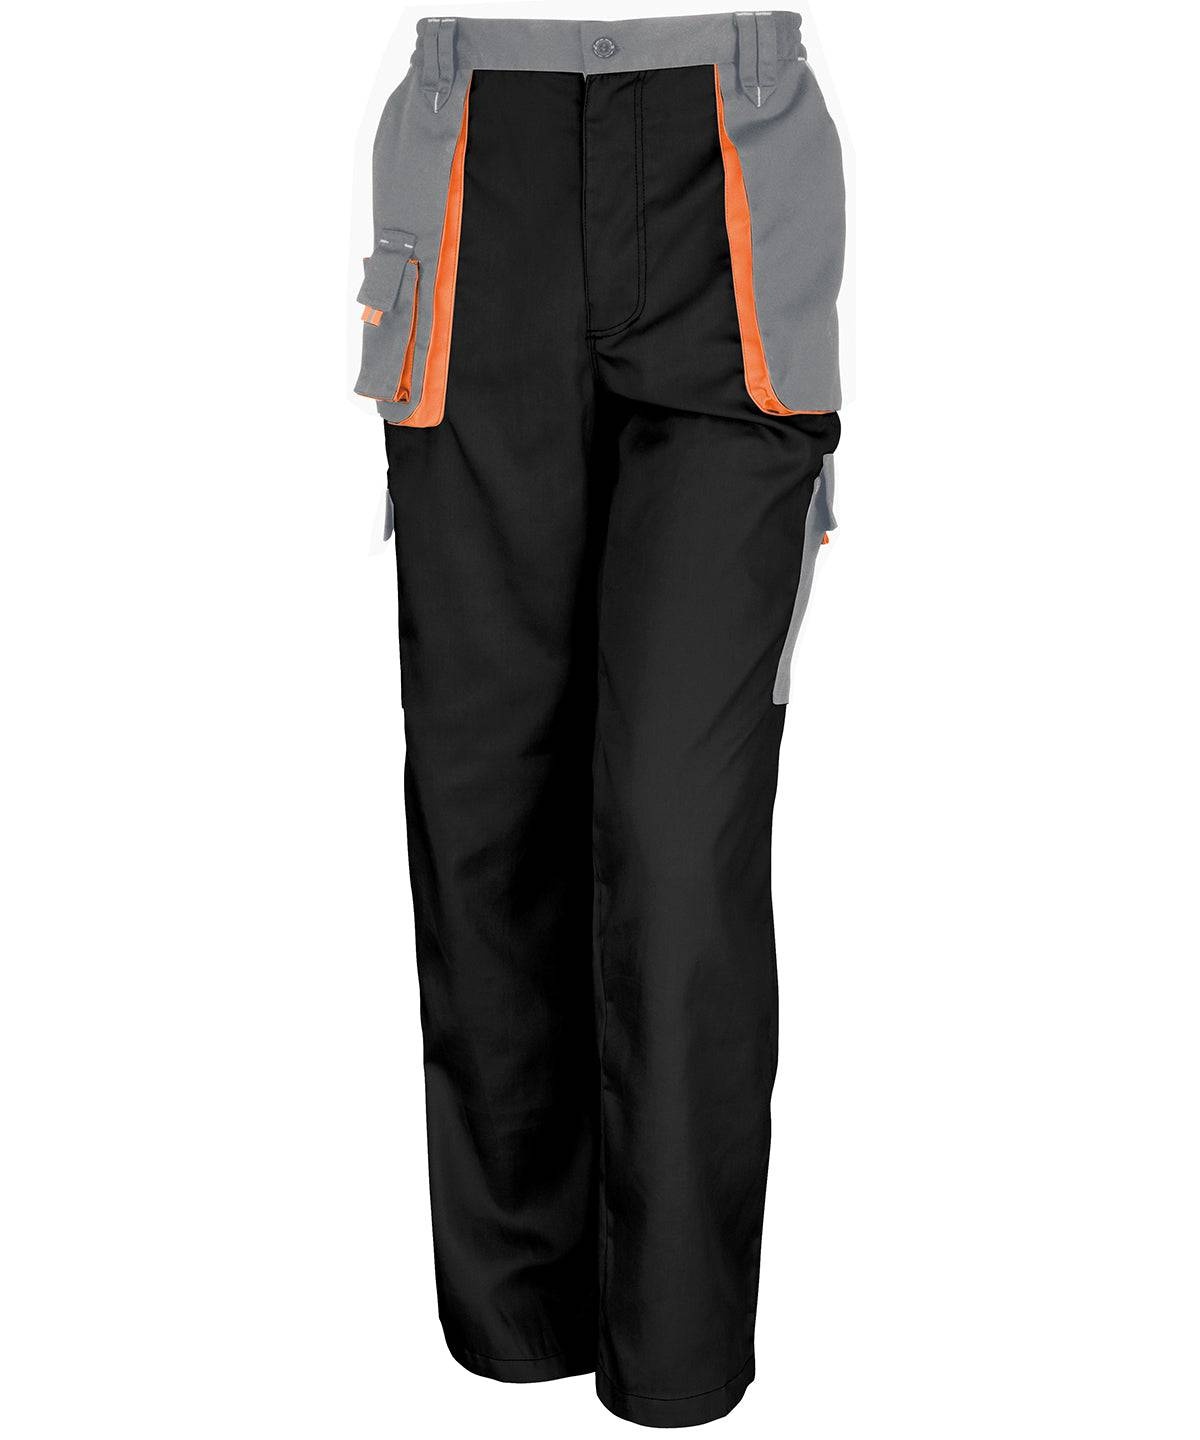
Black/Grey/Orange - Work-Guard lite trousers
Part of our new and innovative LITE mix and match range the R318X trousers bring you the perfect solution on hot summer days. With water repellent protection, strong and durable lightweight fabrics and a functional yet stylish design, this member of our LITE family is the coolest choice when the going gets hot! Breathable. Windproof. Water-repellent fabric.
Brand: Result Workguard
Category: Apparel & Accessories > Clothing > Uniforms > Contractor Pants & Coveralls